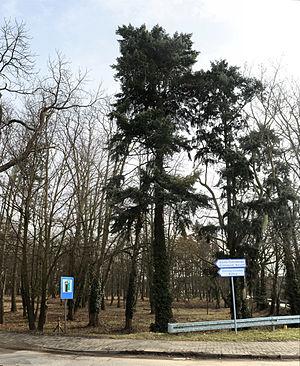
Bojadła est un village polonais de la gmina de Bojadła dans la powiat de Zielona Góra de la voïvodie de Lubusz dans l'ouest de la Pologne.